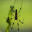
Label: spider